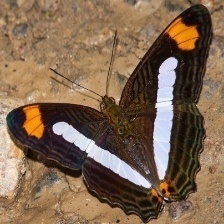
Species: Iphiclus sister